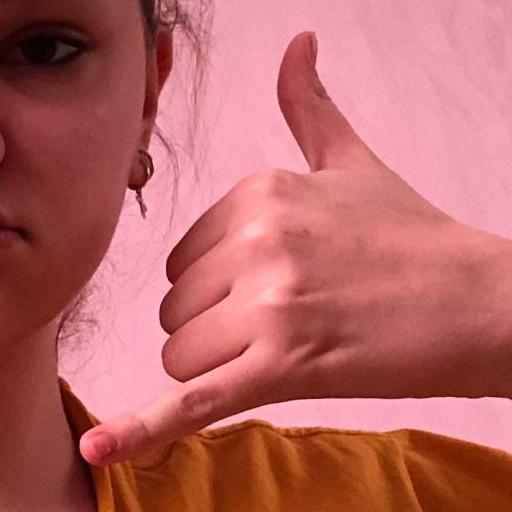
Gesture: call